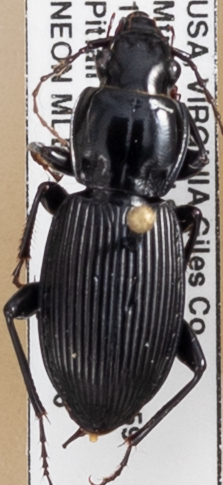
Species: Pterostichus coracinus
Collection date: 2019-07-16
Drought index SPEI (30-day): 0.274
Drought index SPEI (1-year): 2.09
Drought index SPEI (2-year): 2.09